Photovoltaic system

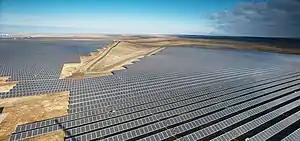
Perovo Solar Park in Ukraine

Large utility-scale solar parks or farms are power stations and capable of providing an energy supply to large numbers of consumers. Generated electricity is fed into the transmission grid powered by central generation plants (grid-connected or grid-tied plant), or combined with one, or many, domestic electricity generators to feed into a small electrical grid (hybrid plant). In rare cases generated electricity is stored or used directly by island/standalone plant. PV systems are generally designed in order to ensure the highest energy yield for a given investment. Some large photovoltaic power stations such as Solar Star, Waldpolenz Solar Park and Topaz Solar Farm cover tens or hundreds of hectares and have power outputs up to hundreds of megawatts.